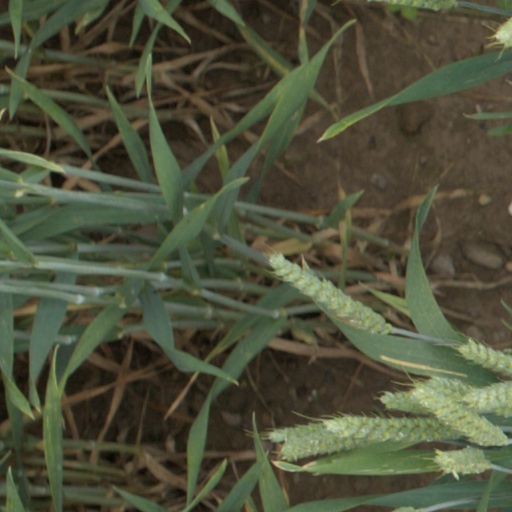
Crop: wheat